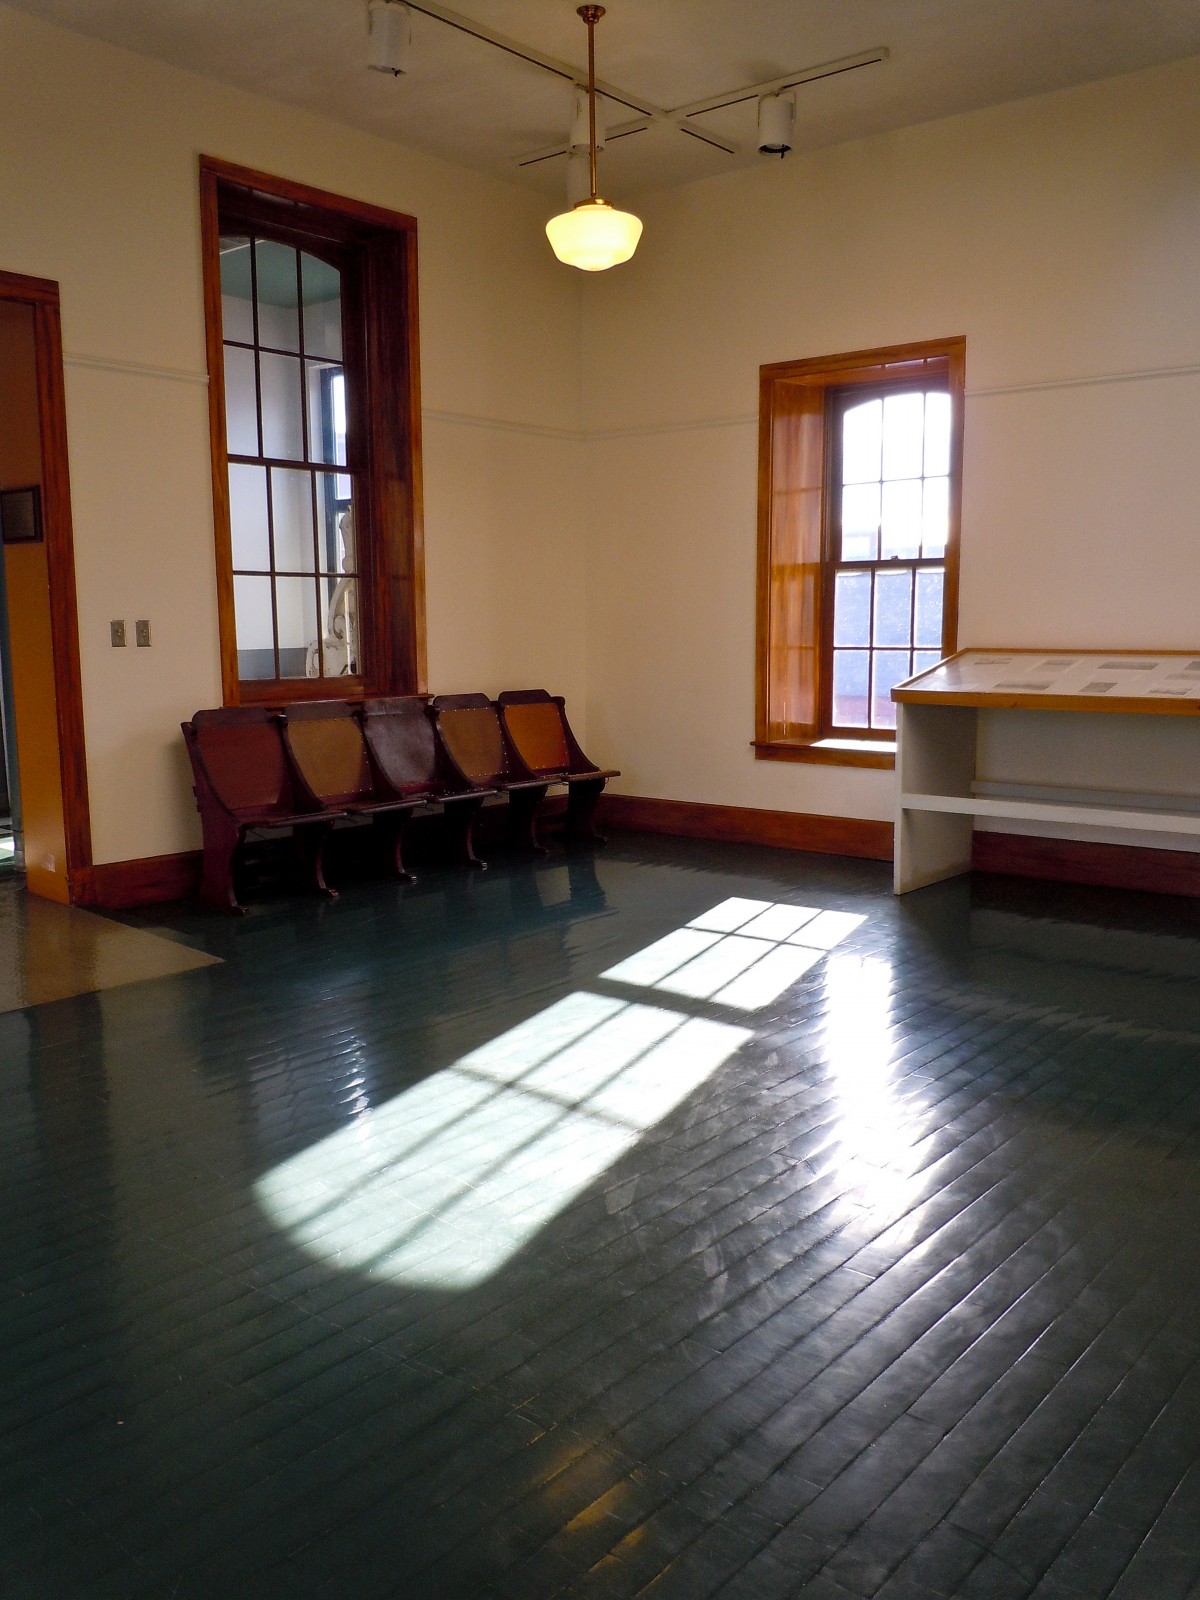
Tags: floor, building, home, property, living room, apartment, interior design, hardwood, real estate